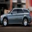
Label: automobile